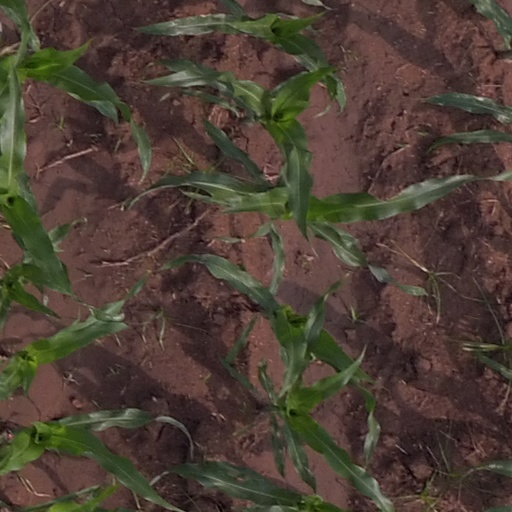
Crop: maize; corn